Battle of Cassano (1799)

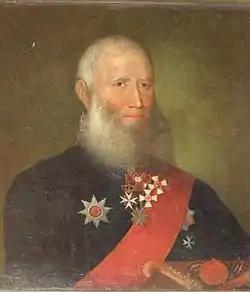
Adrian Karpovich Denisov

On April 27, on orders from Paris, Schérer, completely out of his depth, handed over army command to the more capable MG Moreau. When news of the change in command reached Suvorov he remarked:"Here too I can see the hand of Providence. There would have been no great glory in fighting it out with a charlatan. But to beat Moreau — that would be something worth doing."At midnight on 27 April, Ott began building a pontoon bridge at Trezzo. The point for crossing was very inconvenient from the theoretical point of view: the steepness of the bank made it difficult to launch the pontoons on the water; the winding, fast flow of the river and the rocky bottom prevented the convenience of the bridge; but the French did not pay attention to this inconvenient place (the 2nd Battalion of the 33rd Line Demi-Brigade, left by Sérurier at Trezzo, occupied the castle but had no posts on the bank itself), the night darkness covered the work, the river was not wide, so that only 7 pontoons were needed. The pontooner officer reported the impossibility of making a bridge at this place. Then Marquess Johann Gabriel Chasteler, chief of staff, who had already learnt Suvorov's notions of intransigence in overcoming obstacles, arrived at the crossing point and took decisive measures.